Pitié-Salpêtrière Hospital

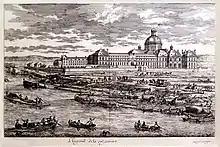
Engraving of the Hospital made around 1660 by Adam Pérelle

The Salpêtrière was originally a gunpowder factory (saltpeter being a constituent of gunpowder), but in 1656 at the direction of Louis XIV, it was converted into a "hospice" for the poor women of Paris as part of the General Hospital of Paris. This main hospice was for women who were learning disabled, mentally ill, or epileptic, as well as poor. In 1657 it was incorporated with the hospice of the Pitié designed specifically for beggars' children and orphans. Sheets for hospice and military clothing were produced there by the children. Between 1663 and 1673, 240 of the women at the Pitié-Salpêtrière hospice were sent on a mission to populate the Americas and help build New France. They were in the total number of 768 young women recruited during the ten-year period to become known as the "King's Daughters". The Salpêtrière was much admired for the architectural designs of Libéral Bruant with the support of Louis Le Vau. Its conversion was completed in 1669. In 1684 a women's prison was added to the site with a total capacity of 300 convicted prostitutes. It provided wretched living conditions for its inmates.